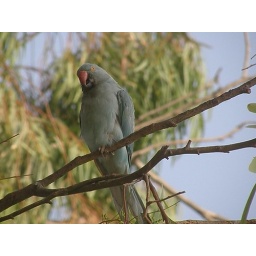
Yarkon river near Ibn Gvirol street